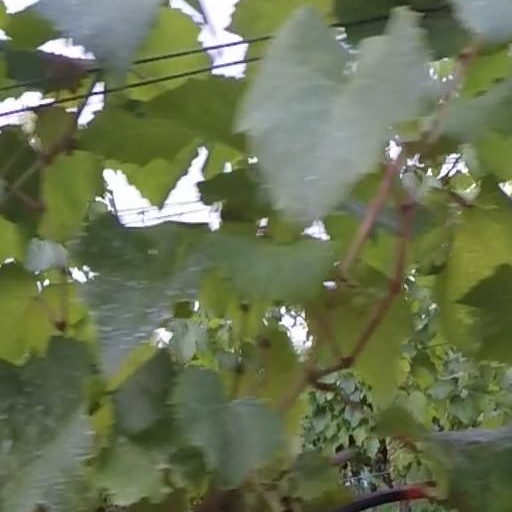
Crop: grape